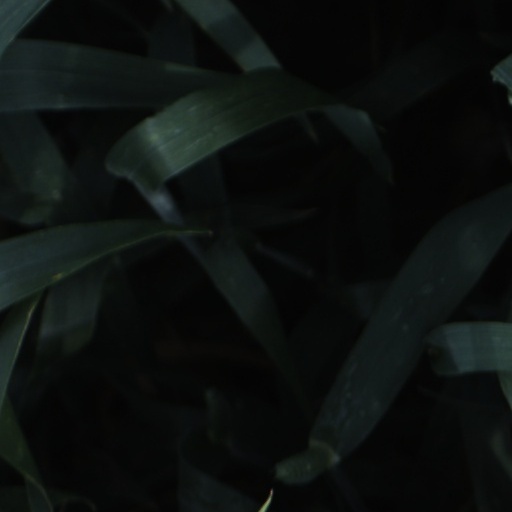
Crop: wheat